Oslo Airport, Gardermoen

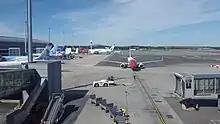
Aircraft parked at the North Pier

The choice of Gardermoen has spurred controversy, also after the matter was settled in parliament. In 1994, Engineer Jan Fredrik Wiborg, who claimed that falsified weather reports had been made, died after falling from a hotel window in Copenhagen. Circumstances about his death were never fully cleared up and documents about the weather case disappeared. The Standing Committee on Scrutiny and Constitutional Affairs held a hearing about the planning process trying to identify any irregularities. An official report was released in 2001.